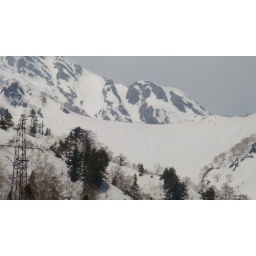
The clouds started to come around quite quickly, making it darker and blotting out the sky